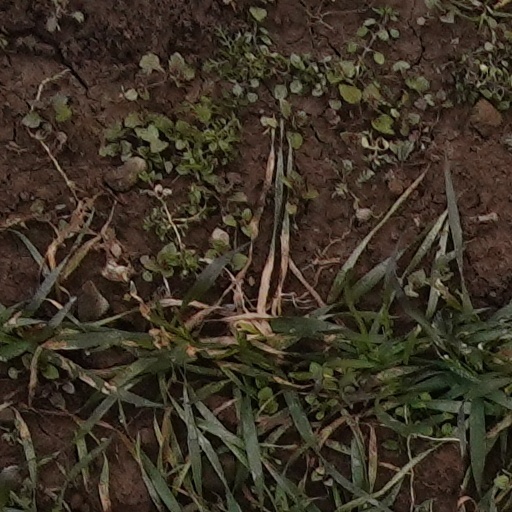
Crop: wheat